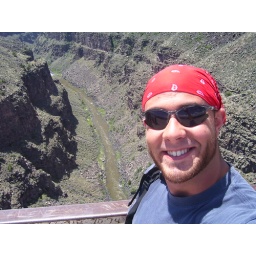
This was the view from atop the bridge looking down over the Rio Grande river